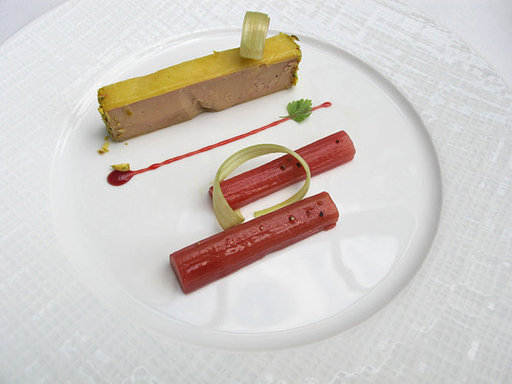
Label: foie_gras